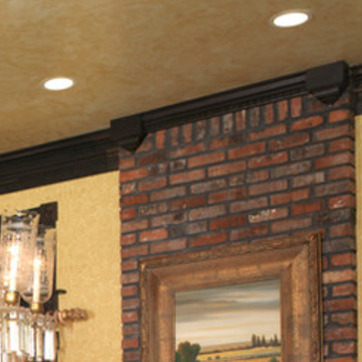
Material: brick